South Carolina Stingrays

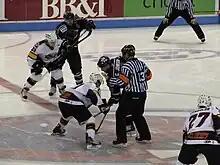
Gregg Johnson faces off against Barret Ehgoetz of the Cincinnati Cyclones during the 2009–10 season.

Former Stingray Rob Concannon was picked to succeed Darren Abbott as team president at the end of the 2009–10 season. In August 2010, the Stingrays announced that former forward Spencer Carbery had been named the team's assistant coach. With the return of forwards Maxime Lacroix and Pierre-Luc O'Brien—both of whom played a vital role in the 2009 Kelly Cup championship—the team looked to build momentum towards a fourth championship. However, injuries, call-ups, and ultimately inconsistent play on the ice resulted in another disappointing first round playoff loss, this time to the Wheeling Nailers.